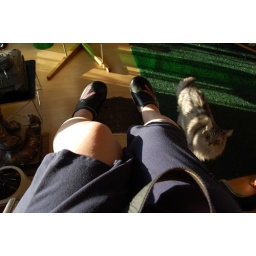
Confusing Nathan as I take a seat in the vintage barber's chair while cat-sitting.